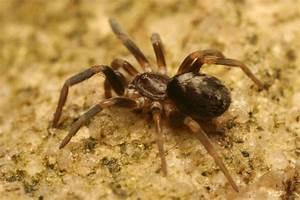
spider